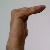
The image shows a hand gesture representing a space in Indian Sign Language.